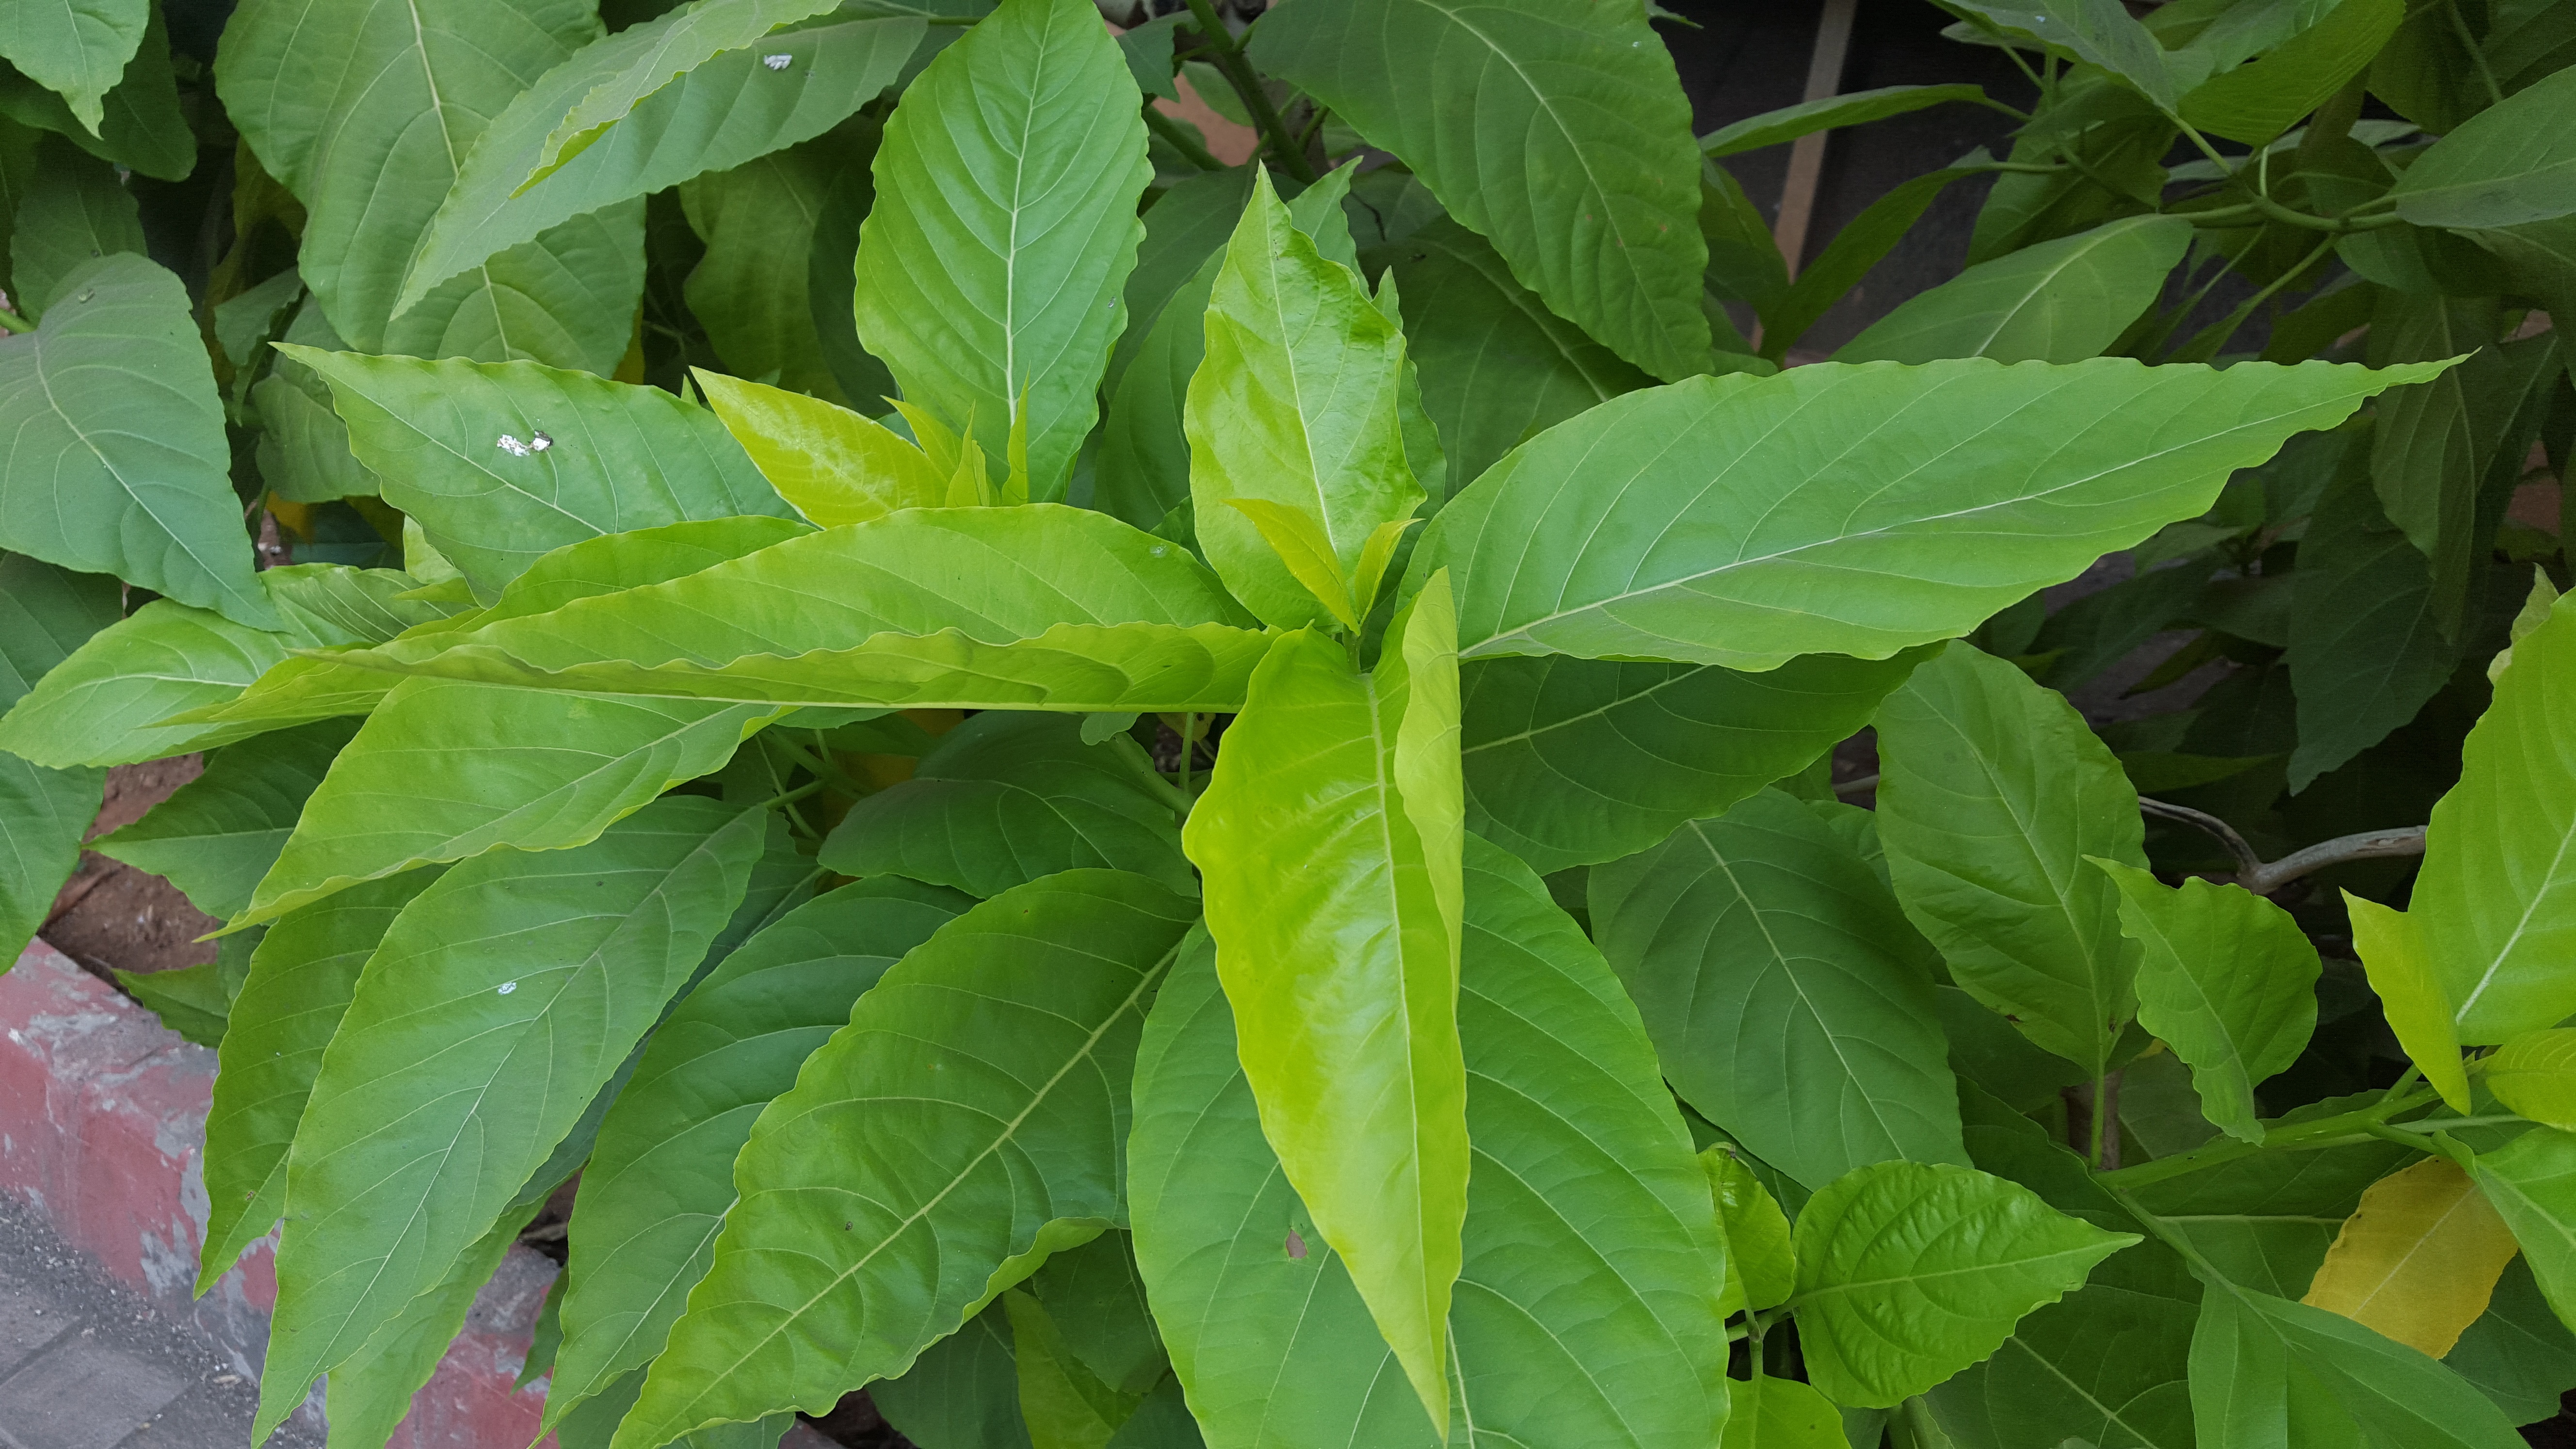
tree, plant, leaf, flower, green, produce, botany, flora, shrub, deciduous, flowering plant, woody plant, land plant